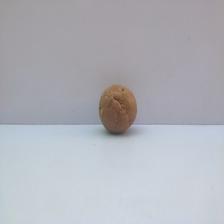
Size: Spoiled